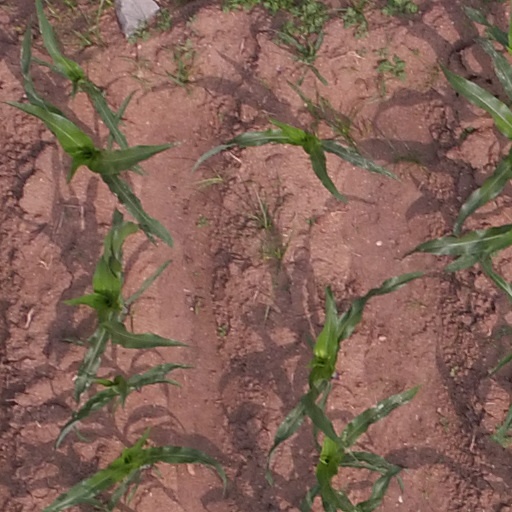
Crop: maize; corn